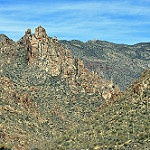
Scene: Outdoor